Het Scheepvaartmuseum

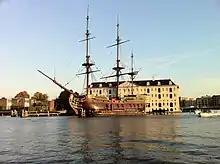
A 1990 replica of the "Amsterdam" is moored next to the museum.

A smaller replica of the building is part of the Dutch Village Gaoqiao, a planned city and neighborhood of the large community Pudong, Shanghai, People's Republic of China at , next to another replica of the Hofwijck.